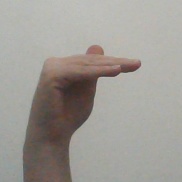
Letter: khaa